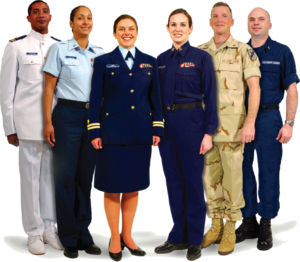
L’uniforme désigne, en terminologie militaire, l'habit militaire en général.